Terence Hill

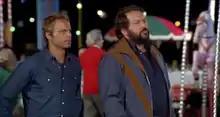
Hill and Bud Spencer in "Watch Out, We're Mad!" (1974)

Hill again starred with Spencer in "Watch Out, We're Mad" (1974) and "Two Missionaries" (1974) then without him in the spaghetti Western "A Genius, Two Partners and a Dupe" (1975). He moved from Italy to live in the US and settled in Stockbridge, Massachusetts, in the Berkshires.